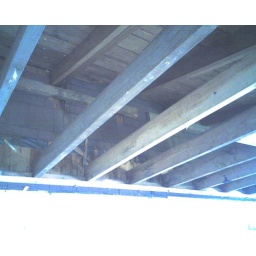
want to leave this open, skylights. the wall below this roof is what is going to be removed... hopefully.